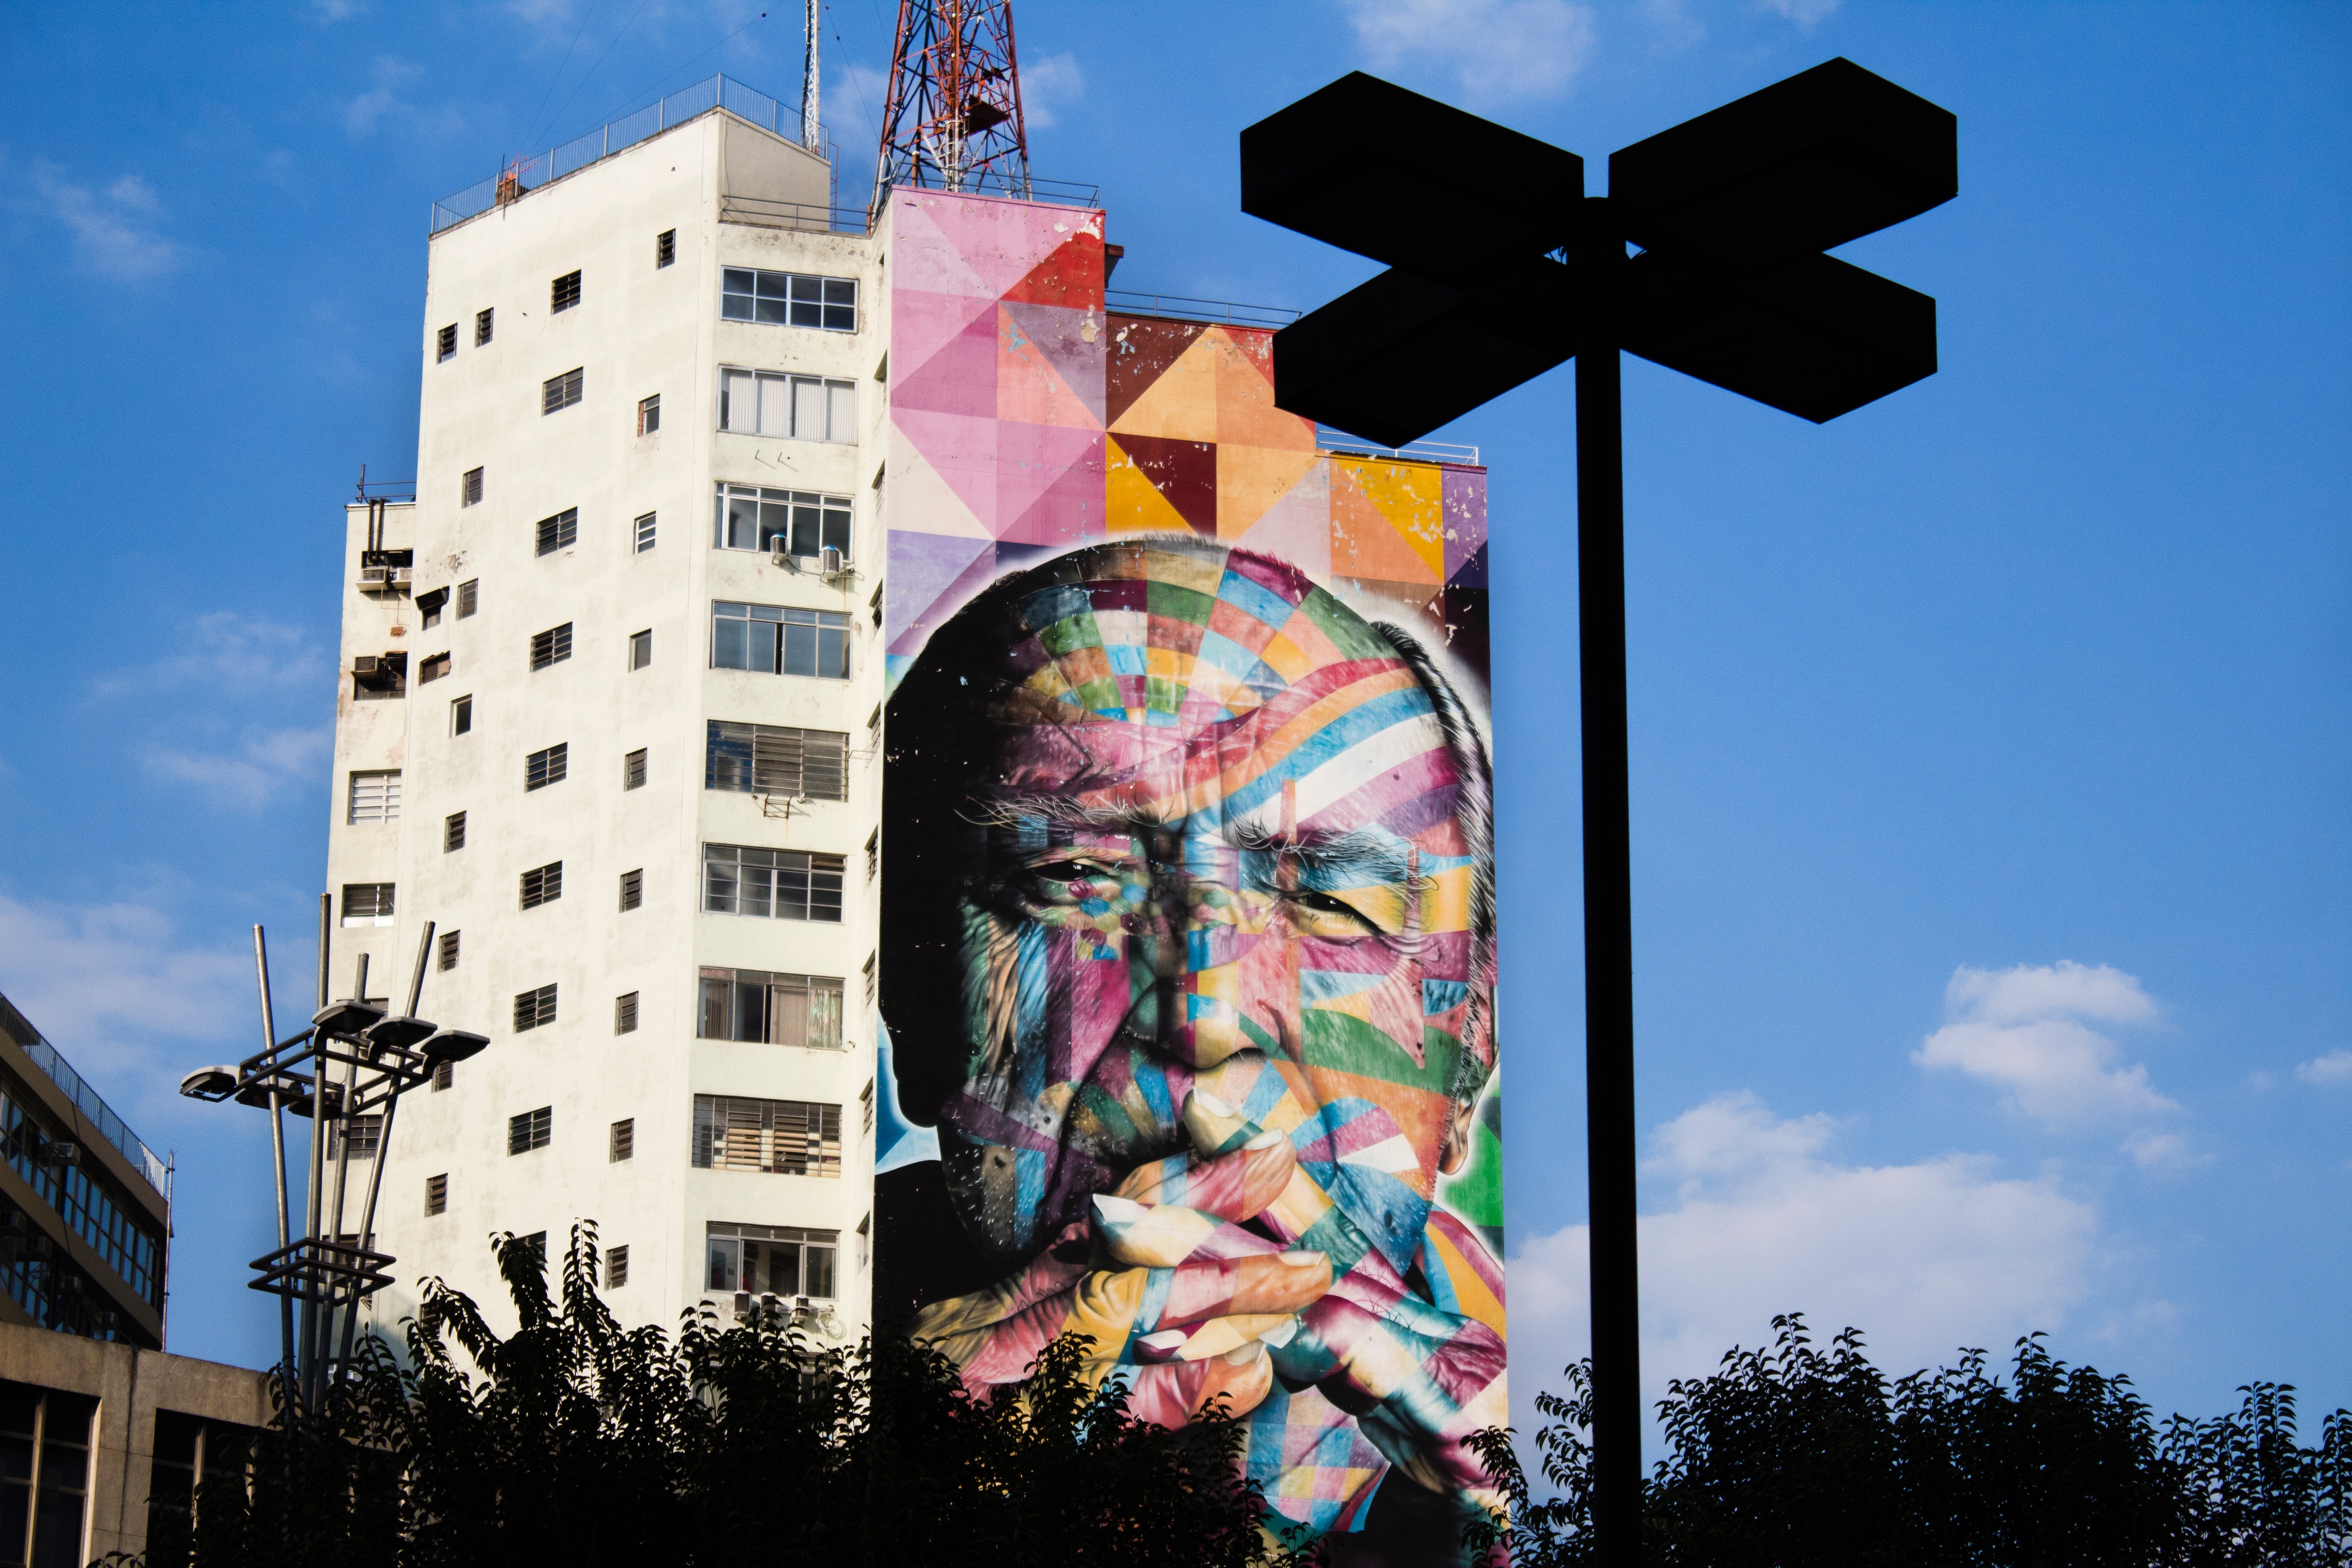
sky, street art, mural, architecture, art, wheel, tree, city, vacation, graffiti, plant, building, facade, downtown, street